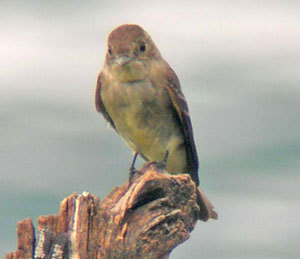
this bird has a grey and yellow body with a dark grey head.
this bird is tan, has a small gray bill, and black wings.
a medium bird with a brown crown and wings and a yellow belly.
a small, chubby bird that is brown all over, with a yellowish brown belly and chest, and a white beak.
a tiny bird with a light brown crown and body and a slightly yellowish belly.
pale yellow neck and belly with the rest of the bird covered in light brown.
this bird has wings that are brown and has a yellow bellya small bird with a brown head, yellow neck and belly with medium brown wings.
this particular bird has a belly that is gray with black patchesthe bird has a green belly and a brown back.
Species: Western Wood Pewee